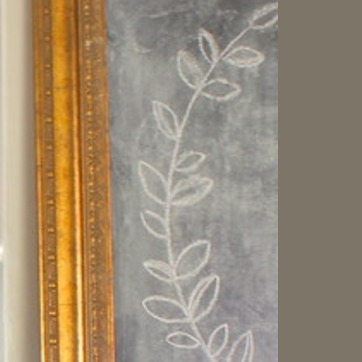
Material: other